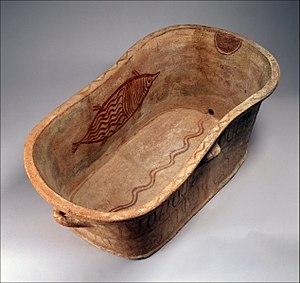
La plomberie est un métier très ancien, dont l'origine remonte à la construction des pyramides en Égypte antique ; attesté par des tuyaux en cuivre vieux de 4 500 ans, c'est un métier qui n'a cessé de s'améliorer et de se développer au cours des siècles et des générations de plombiers qui l'on servi.